Hinwil

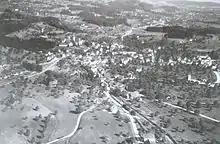
Aerial photography by Walter Mittelholzer (1928)

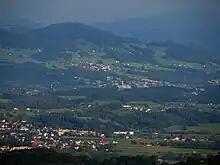
Hinwil as seen from Adlisberg in Zürich-Witikon (September 2009)

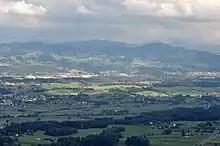
Hinwil as seen from Pfannenstiel, "KEZO" to the left (March 2010)

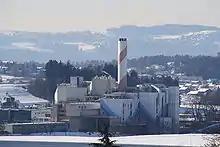
"Kehrichtverbrennungsanlage Zürcher Oberland (KEZO)"

Hinwil is a municipality in the district of Hinwil in the canton of Zürich in Switzerland.